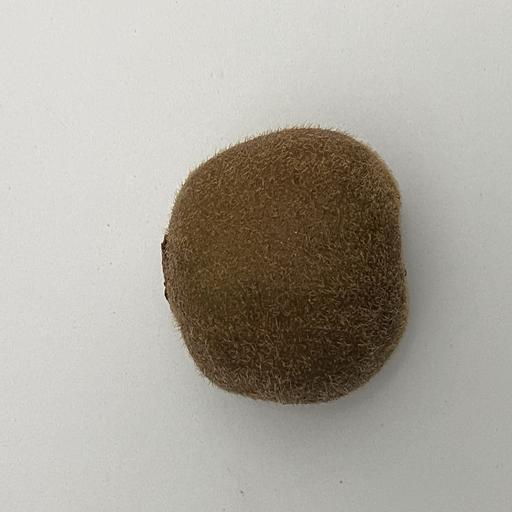
Crop type: Kiwi